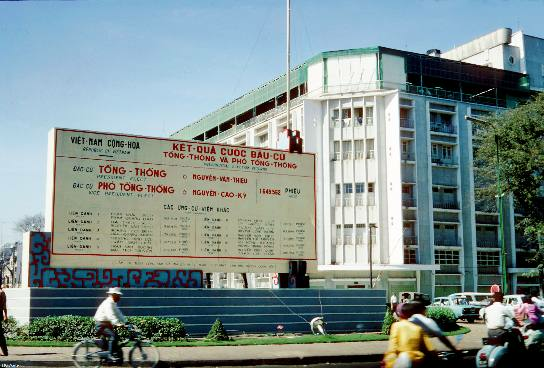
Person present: Yes